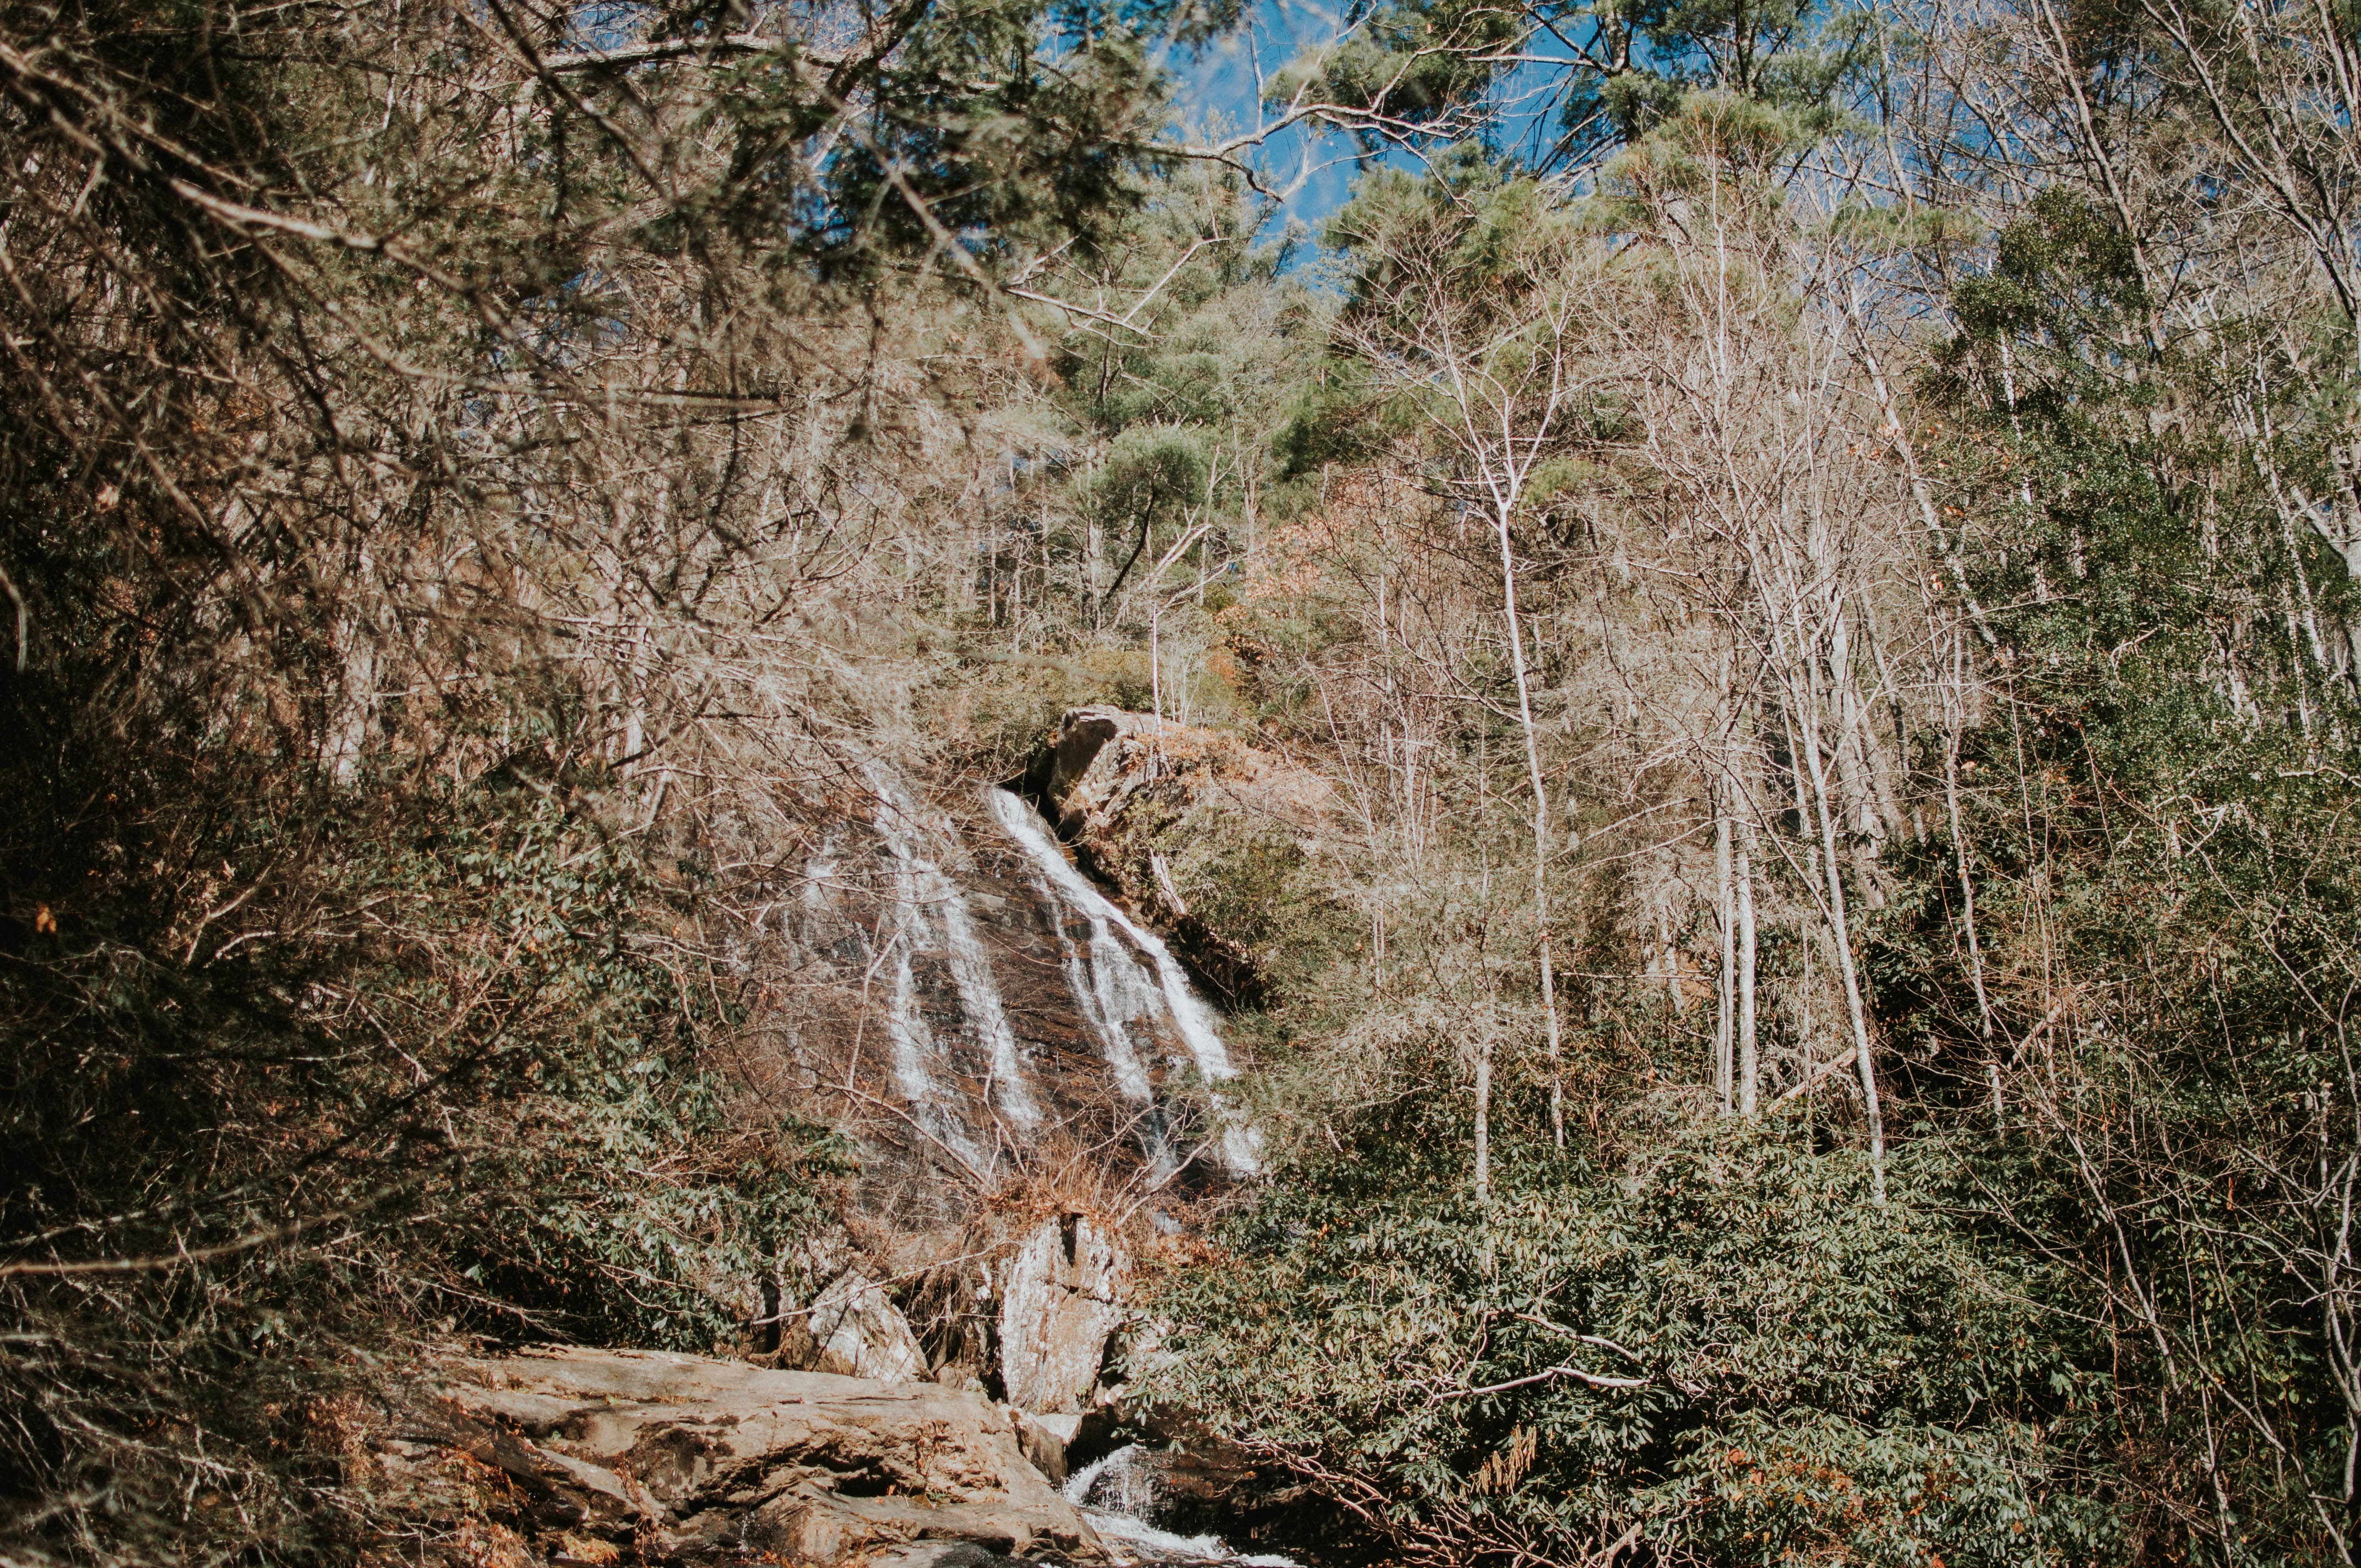
tree, nature, forest, rock, wilderness, trail, adventure, wildlife, stream, autumn, geology, ravine, woodland, habitat, water feature, ecosystem, natural environment